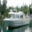
Label: ship